List of former Universal Studios Florida attractions

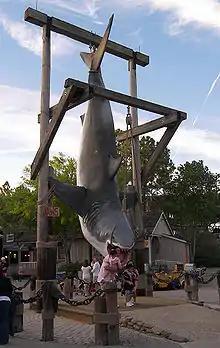
Jaws

In September 2006, half of the "" attraction was shut down, preparing the ride for a complete closure which eventually occurred on March 30, 2007. It was replaced on May 15, 2008, by "The Simpsons Ride". The closure of "Back to the Future" has been viewed as the second notable attraction closure in the park after "Kongfrontation". The second attraction to be retired in 2007 was "Earthquake: The Big One", on November 5, with the attraction's pre-show portions already having been discontinued on September 8. The ride was replaced two months later, in January 2008, with "Disaster!: A Major Motion Picture Ride...Starring You!". Similar to "Jimmy Neutron's Nicktoon Blast", the attraction uses the same ride system and technology as the previous attraction, however, the queue and pre-show portions are completely different. "Disaster!" closed in 2015 and was replaced by Fast and Furious: Supercharged, in 2018.